Patani Kingdom

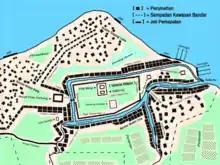
Sketch map of the city of Patani

Patani has been suggested to be founded some time between 1350 and 1450, although its history before 1500 is unclear. According to the "Malay Annals", Chau Sri Wangsa, a Siamese prince, founded Patani by conquering "Kota Mahligai". He converted to Islam and took on the title of "Sri Sultan Ahmad Shah" in the late 15th to early 16th century. Patani may have become Islamised some time in the middle of 15th century, one source gives a date of 1470, but earlier dates have been proposed.